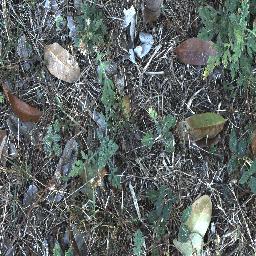
Label: parthenium